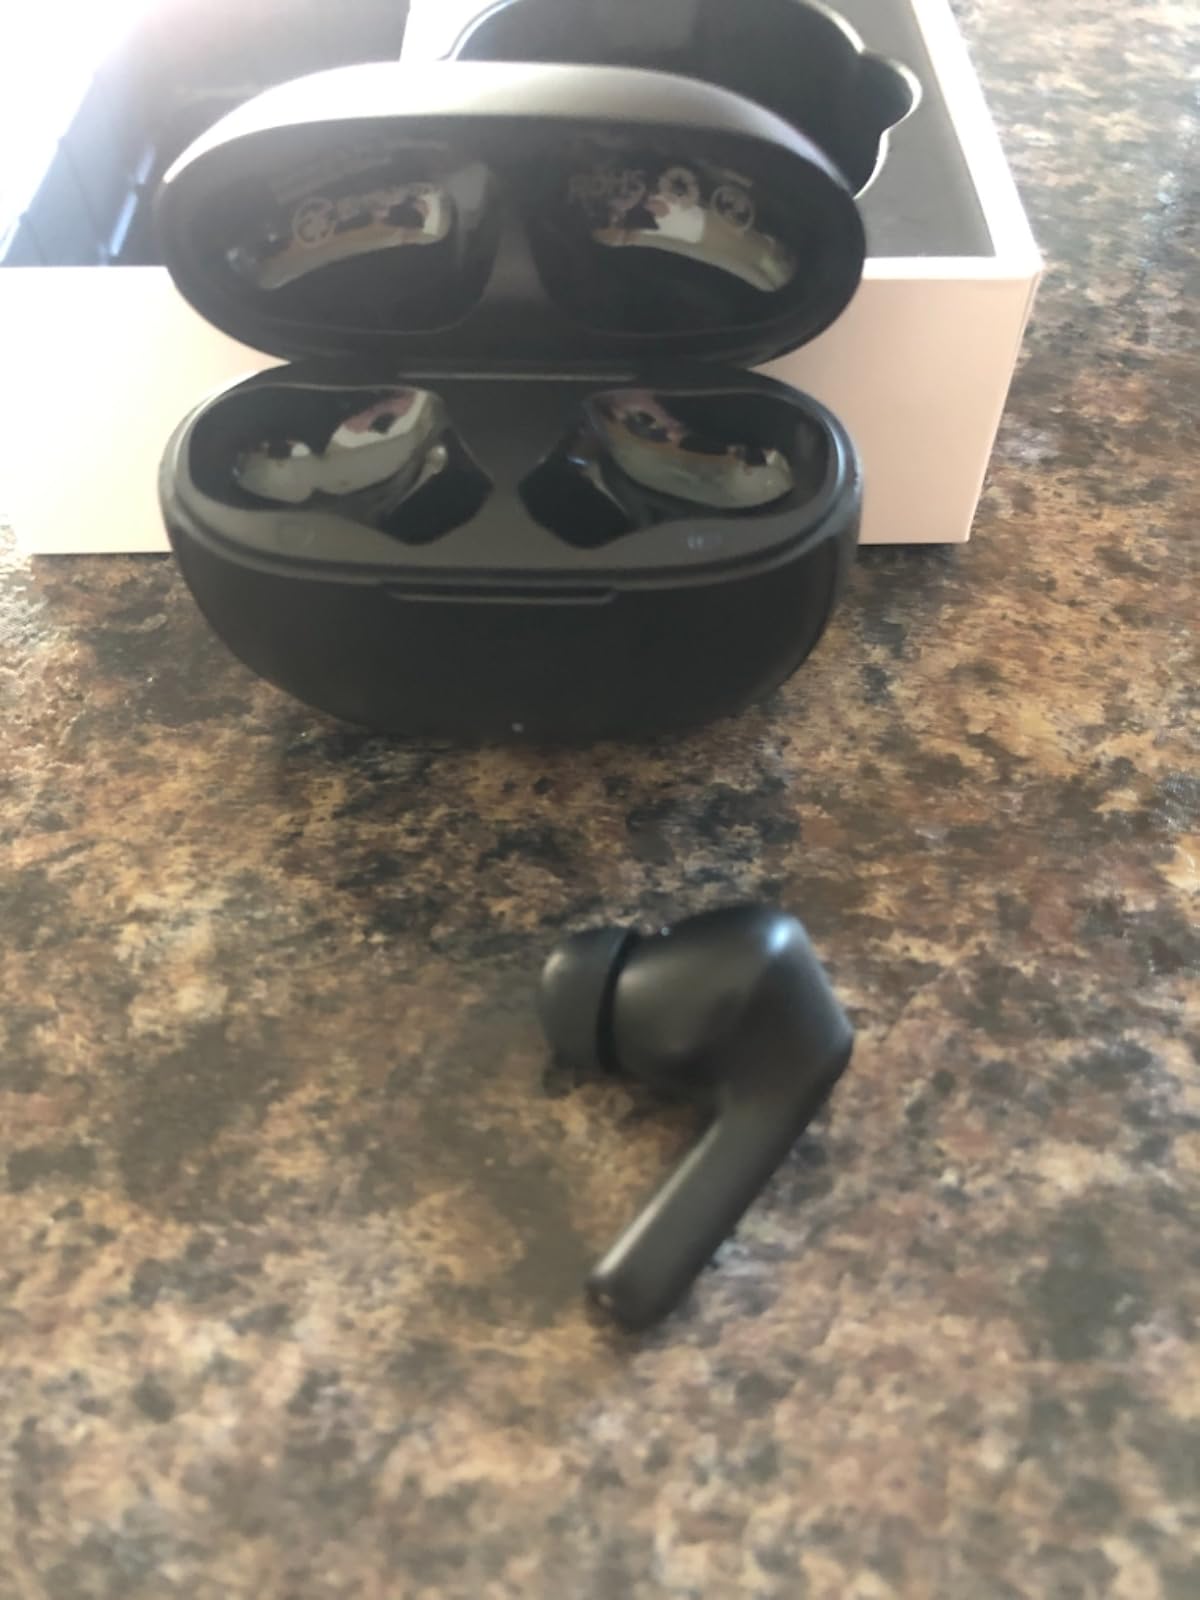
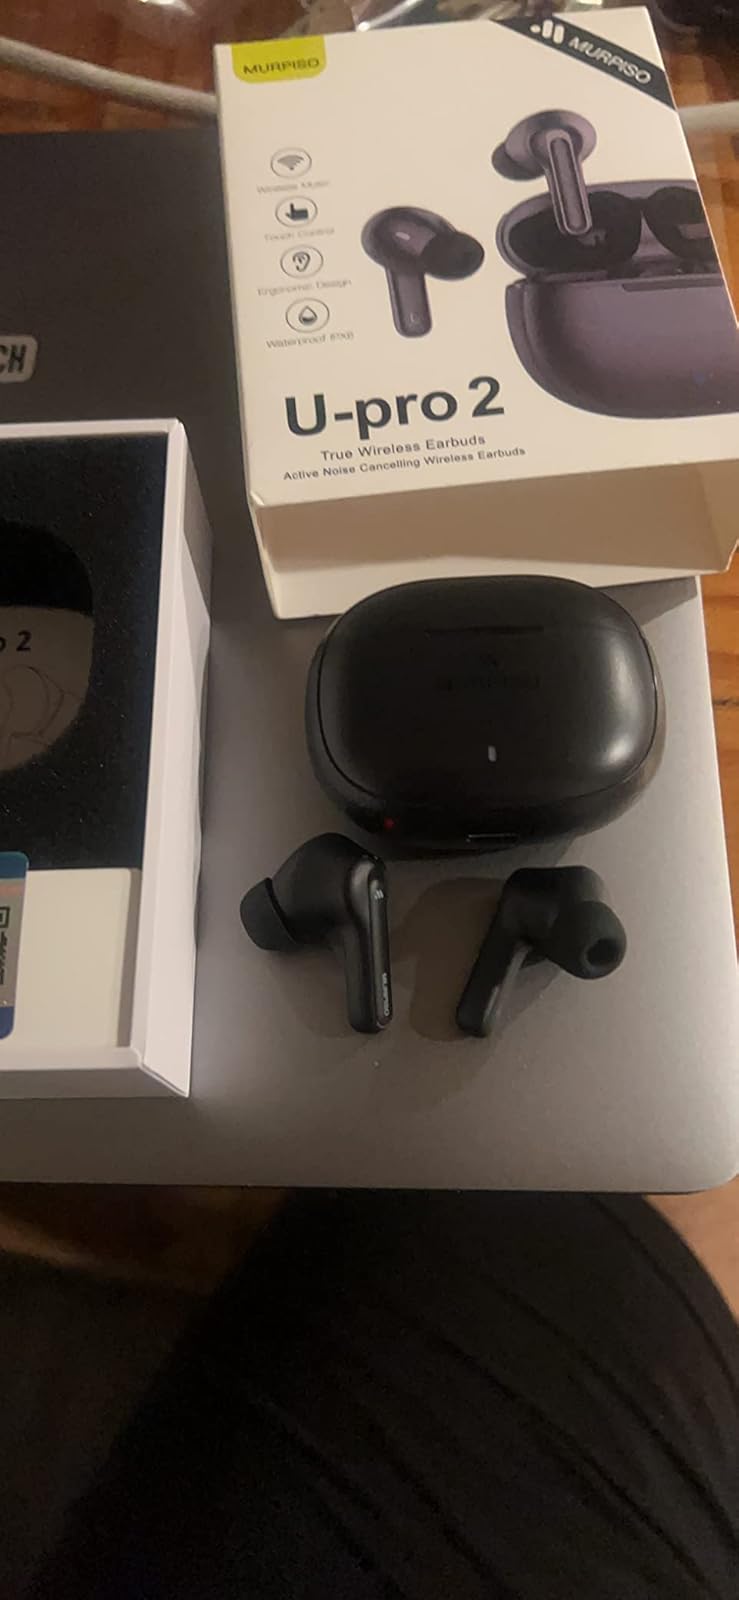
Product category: earbuds
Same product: yes